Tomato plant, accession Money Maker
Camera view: vertical (180 deg); turntable rotation: 330 degrees
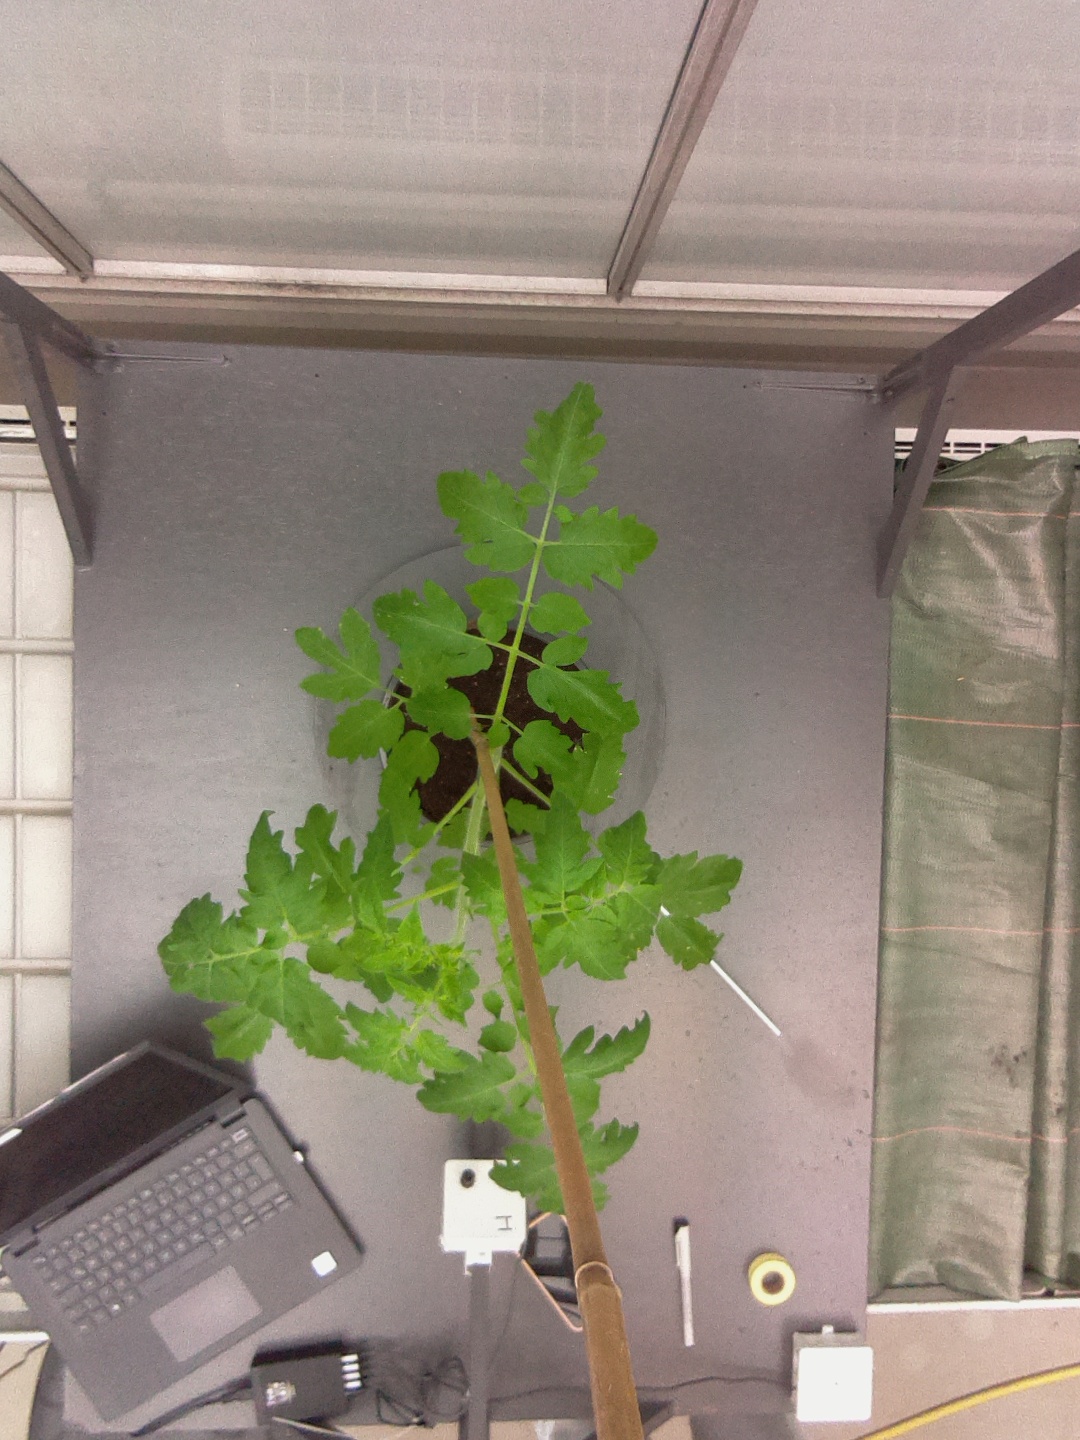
BBCH growth stage 14: 8 of true leaves visible